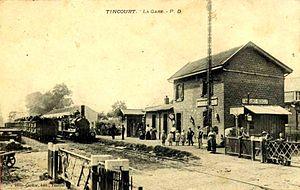
Train entrant en gare de Tincourt-Boucly, alors que le caractère d'une ligne d'intérêt local reste visible. Vers 1908/10, la voie sera doublée et le bâtiment-voyageurs remplacé par un édifice plus représentatif.
La ligne de Saint-Just-en-Chaussée à Douai est une ligne ferroviaire française, en grande partie à voie unique, reliant Saint-Just-en-Chaussée à Douai, en passant notamment par Montdidier, Péronne et Cambrai.